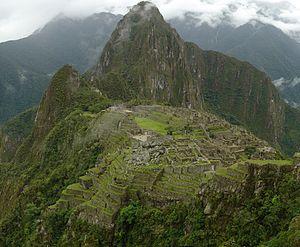
Le Machu Picchu à la tombé de la nuit. Mosaique de 42 photos de 5 mpx assemblés grâce au programme Hugin